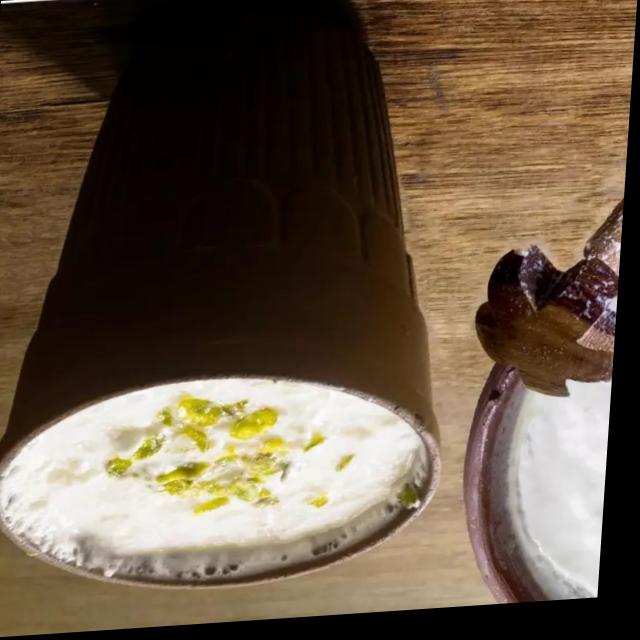
Dish: lassi